Waking Ned

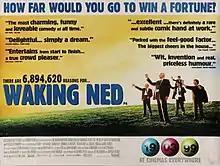
U.K. theatrical poster

Waking Ned (titled Waking Ned Devine in North America) is a 1998 comedy film written and directed by Kirk Jones and starring Ian Bannen, David Kelly, and Fionnula Flanagan. Kelly was nominated for a Screen Actors Guild Award for his role as Michael O'Sullivan. The story is set in Ireland but was filmed on the nearby Isle of Man.